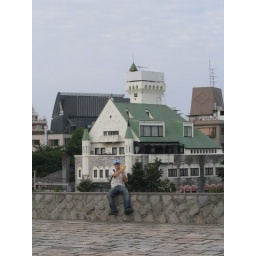
Paul's castle house in Harijuku.